Incat

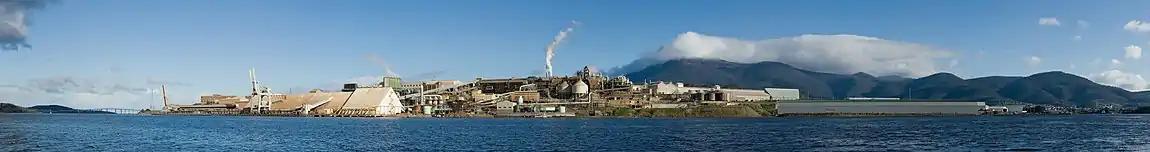
Incat's Hobart shipyard (to the right)

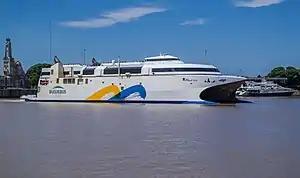
The 99m wave piercing catamaran HSC "Francisco", delivered by Incat in 2013: the world's fastest ship in commercial service

The company began in 1972 as the Sullivans Cove Ferry Company in suburban Hobart and built four small ferries before International Catamarans was formed in 1977 by a partnership between founder Bob Clifford and marine architect Philip Hercus. This partnership created plans for what was probably the first large wave piercing catamaran in the world. However the partnership was dissolved in 1988 with Clifford remaining in Hobart trading as Incat Tasmania while Hercus returned to Sydney to establish Incat Designs (Sydney), a design-only company that became Incat Crowther after a merger in 2005. Incat Crowther has no association with Incat Tasmania and its ships are built by other companies. Incat Tasmania has its own in-house design company, Revolution Design.